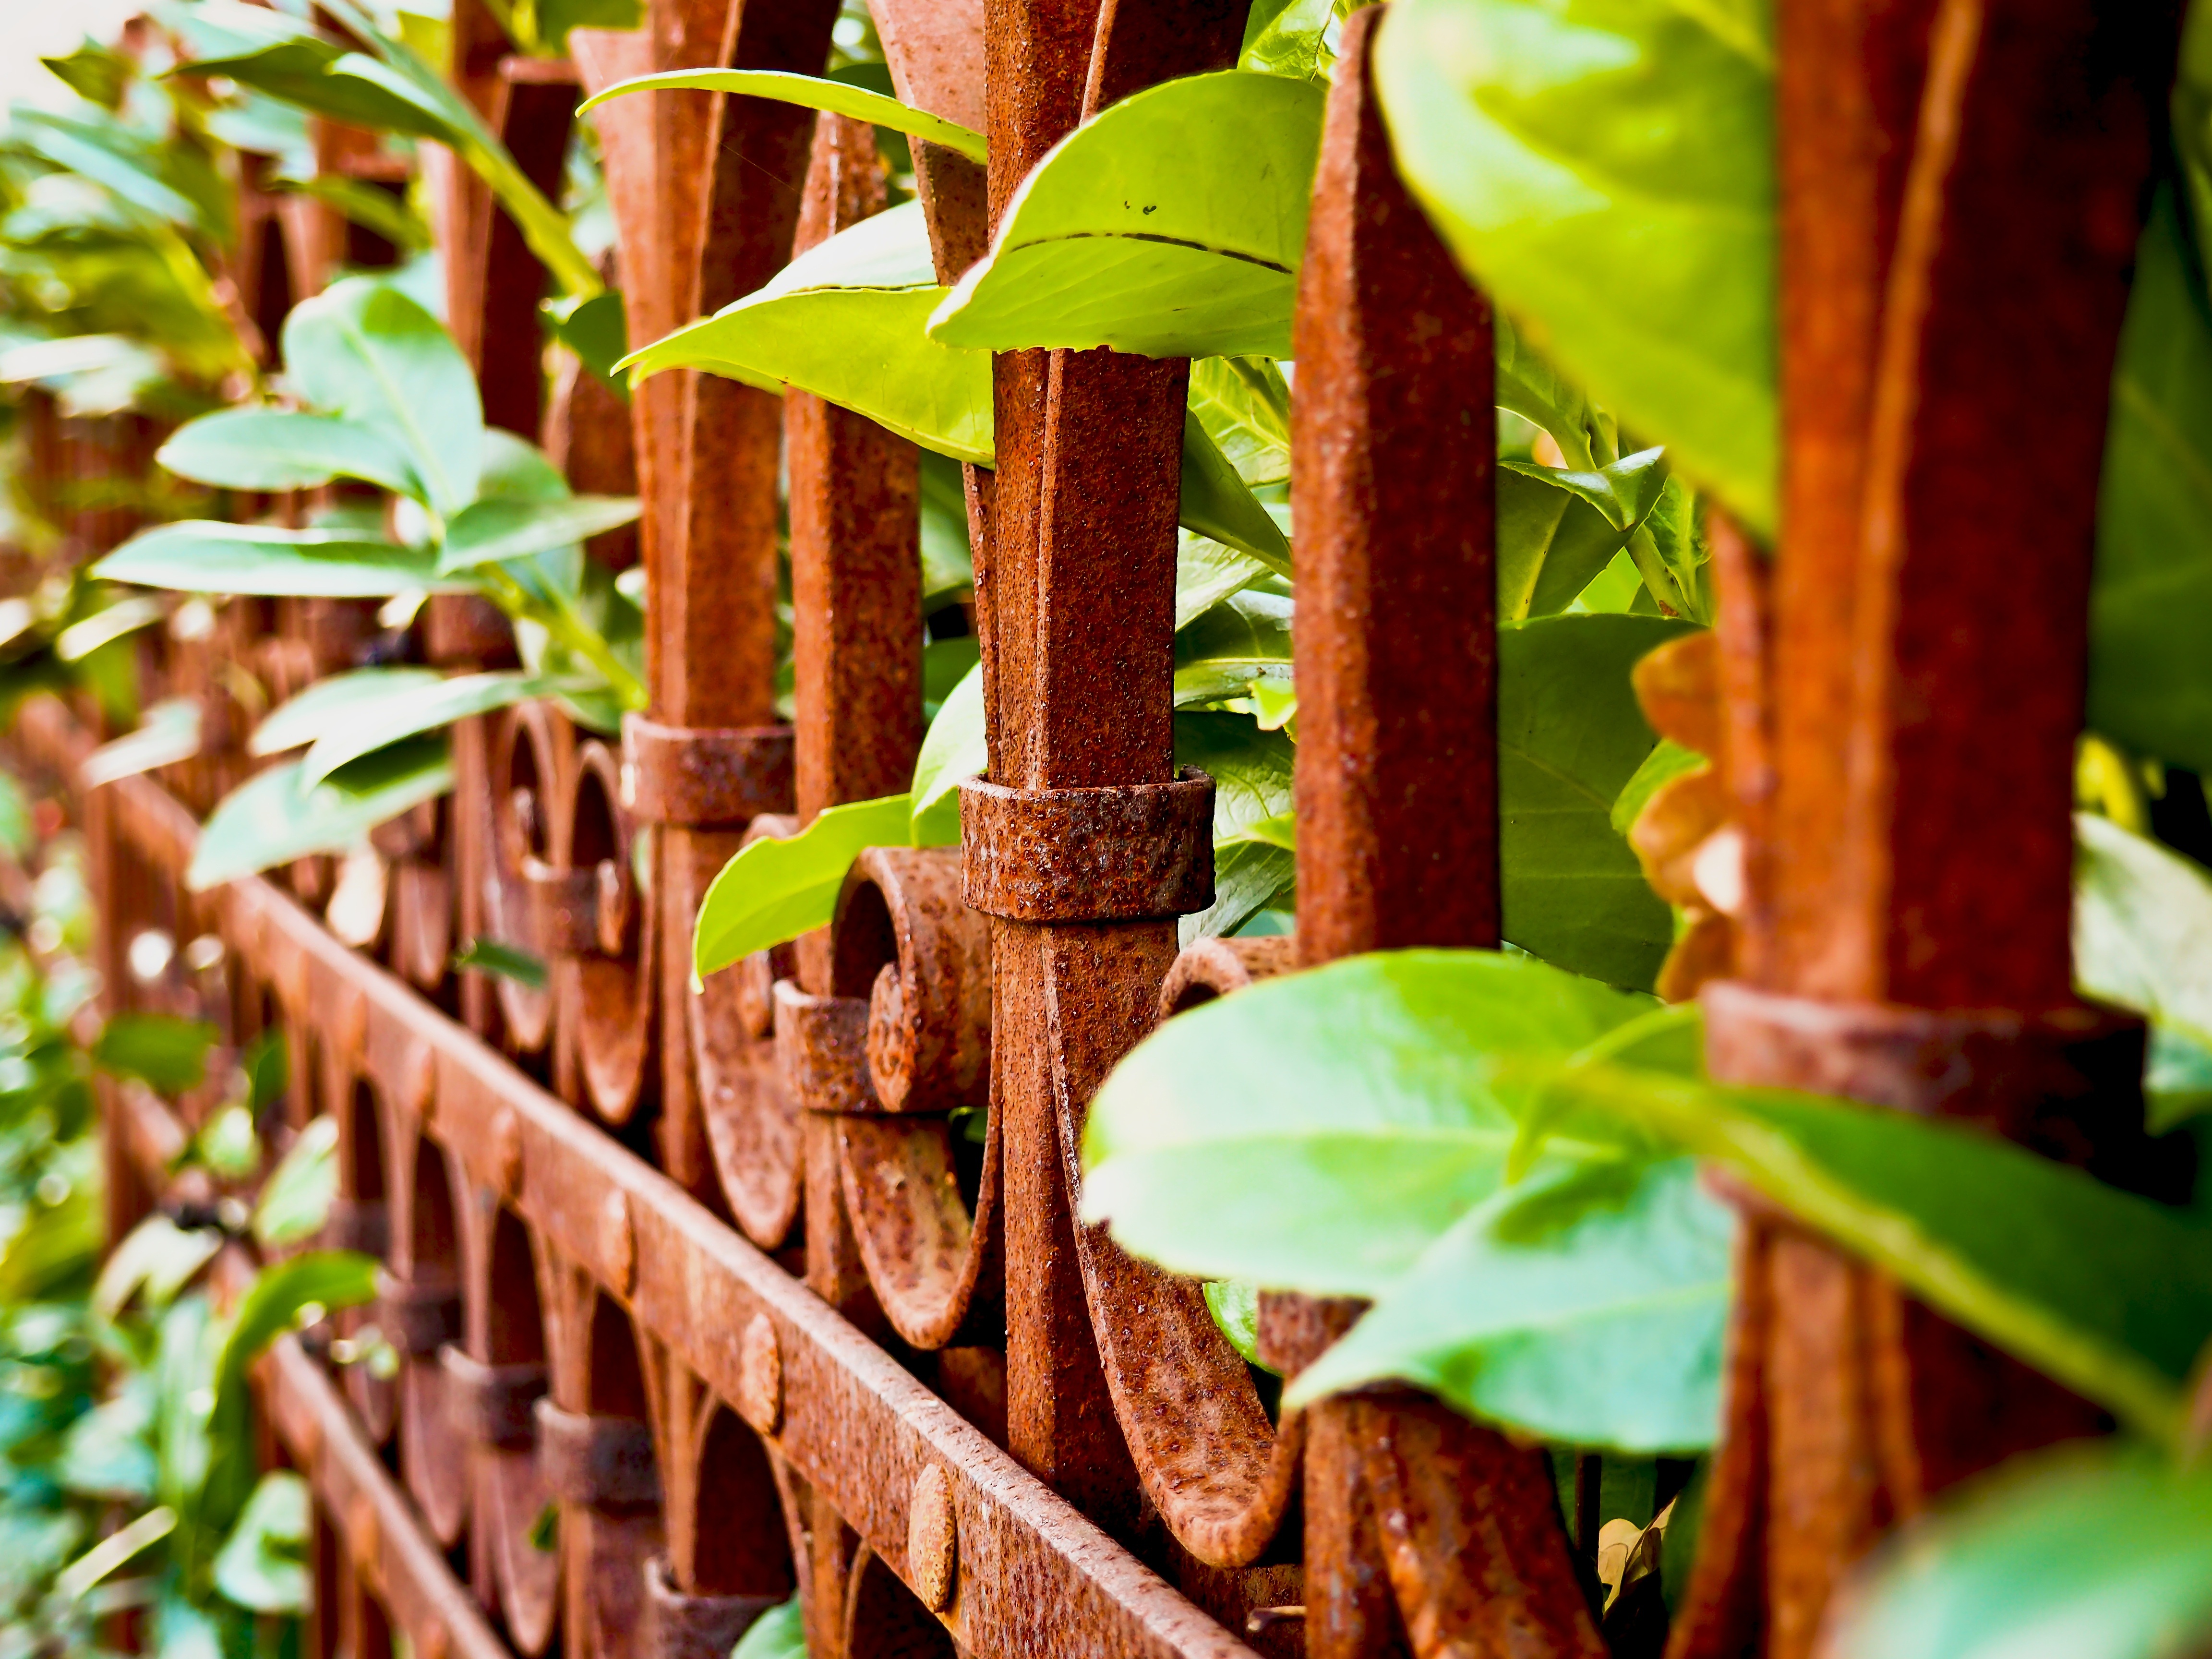
tree, nature, forest, branch, fence, plant, leaf, flower, old, green, jungle, autumn, metal, botany, garden, close, flora, fauna, close up, transience, rainforest, rusty, rusted, iron, tropics, stainless, corrosion, garden fence, patina, plant stem